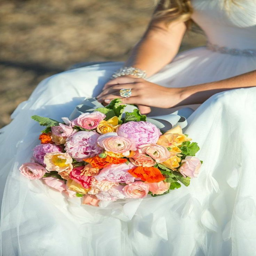
bouquet by person , every bride 's dream